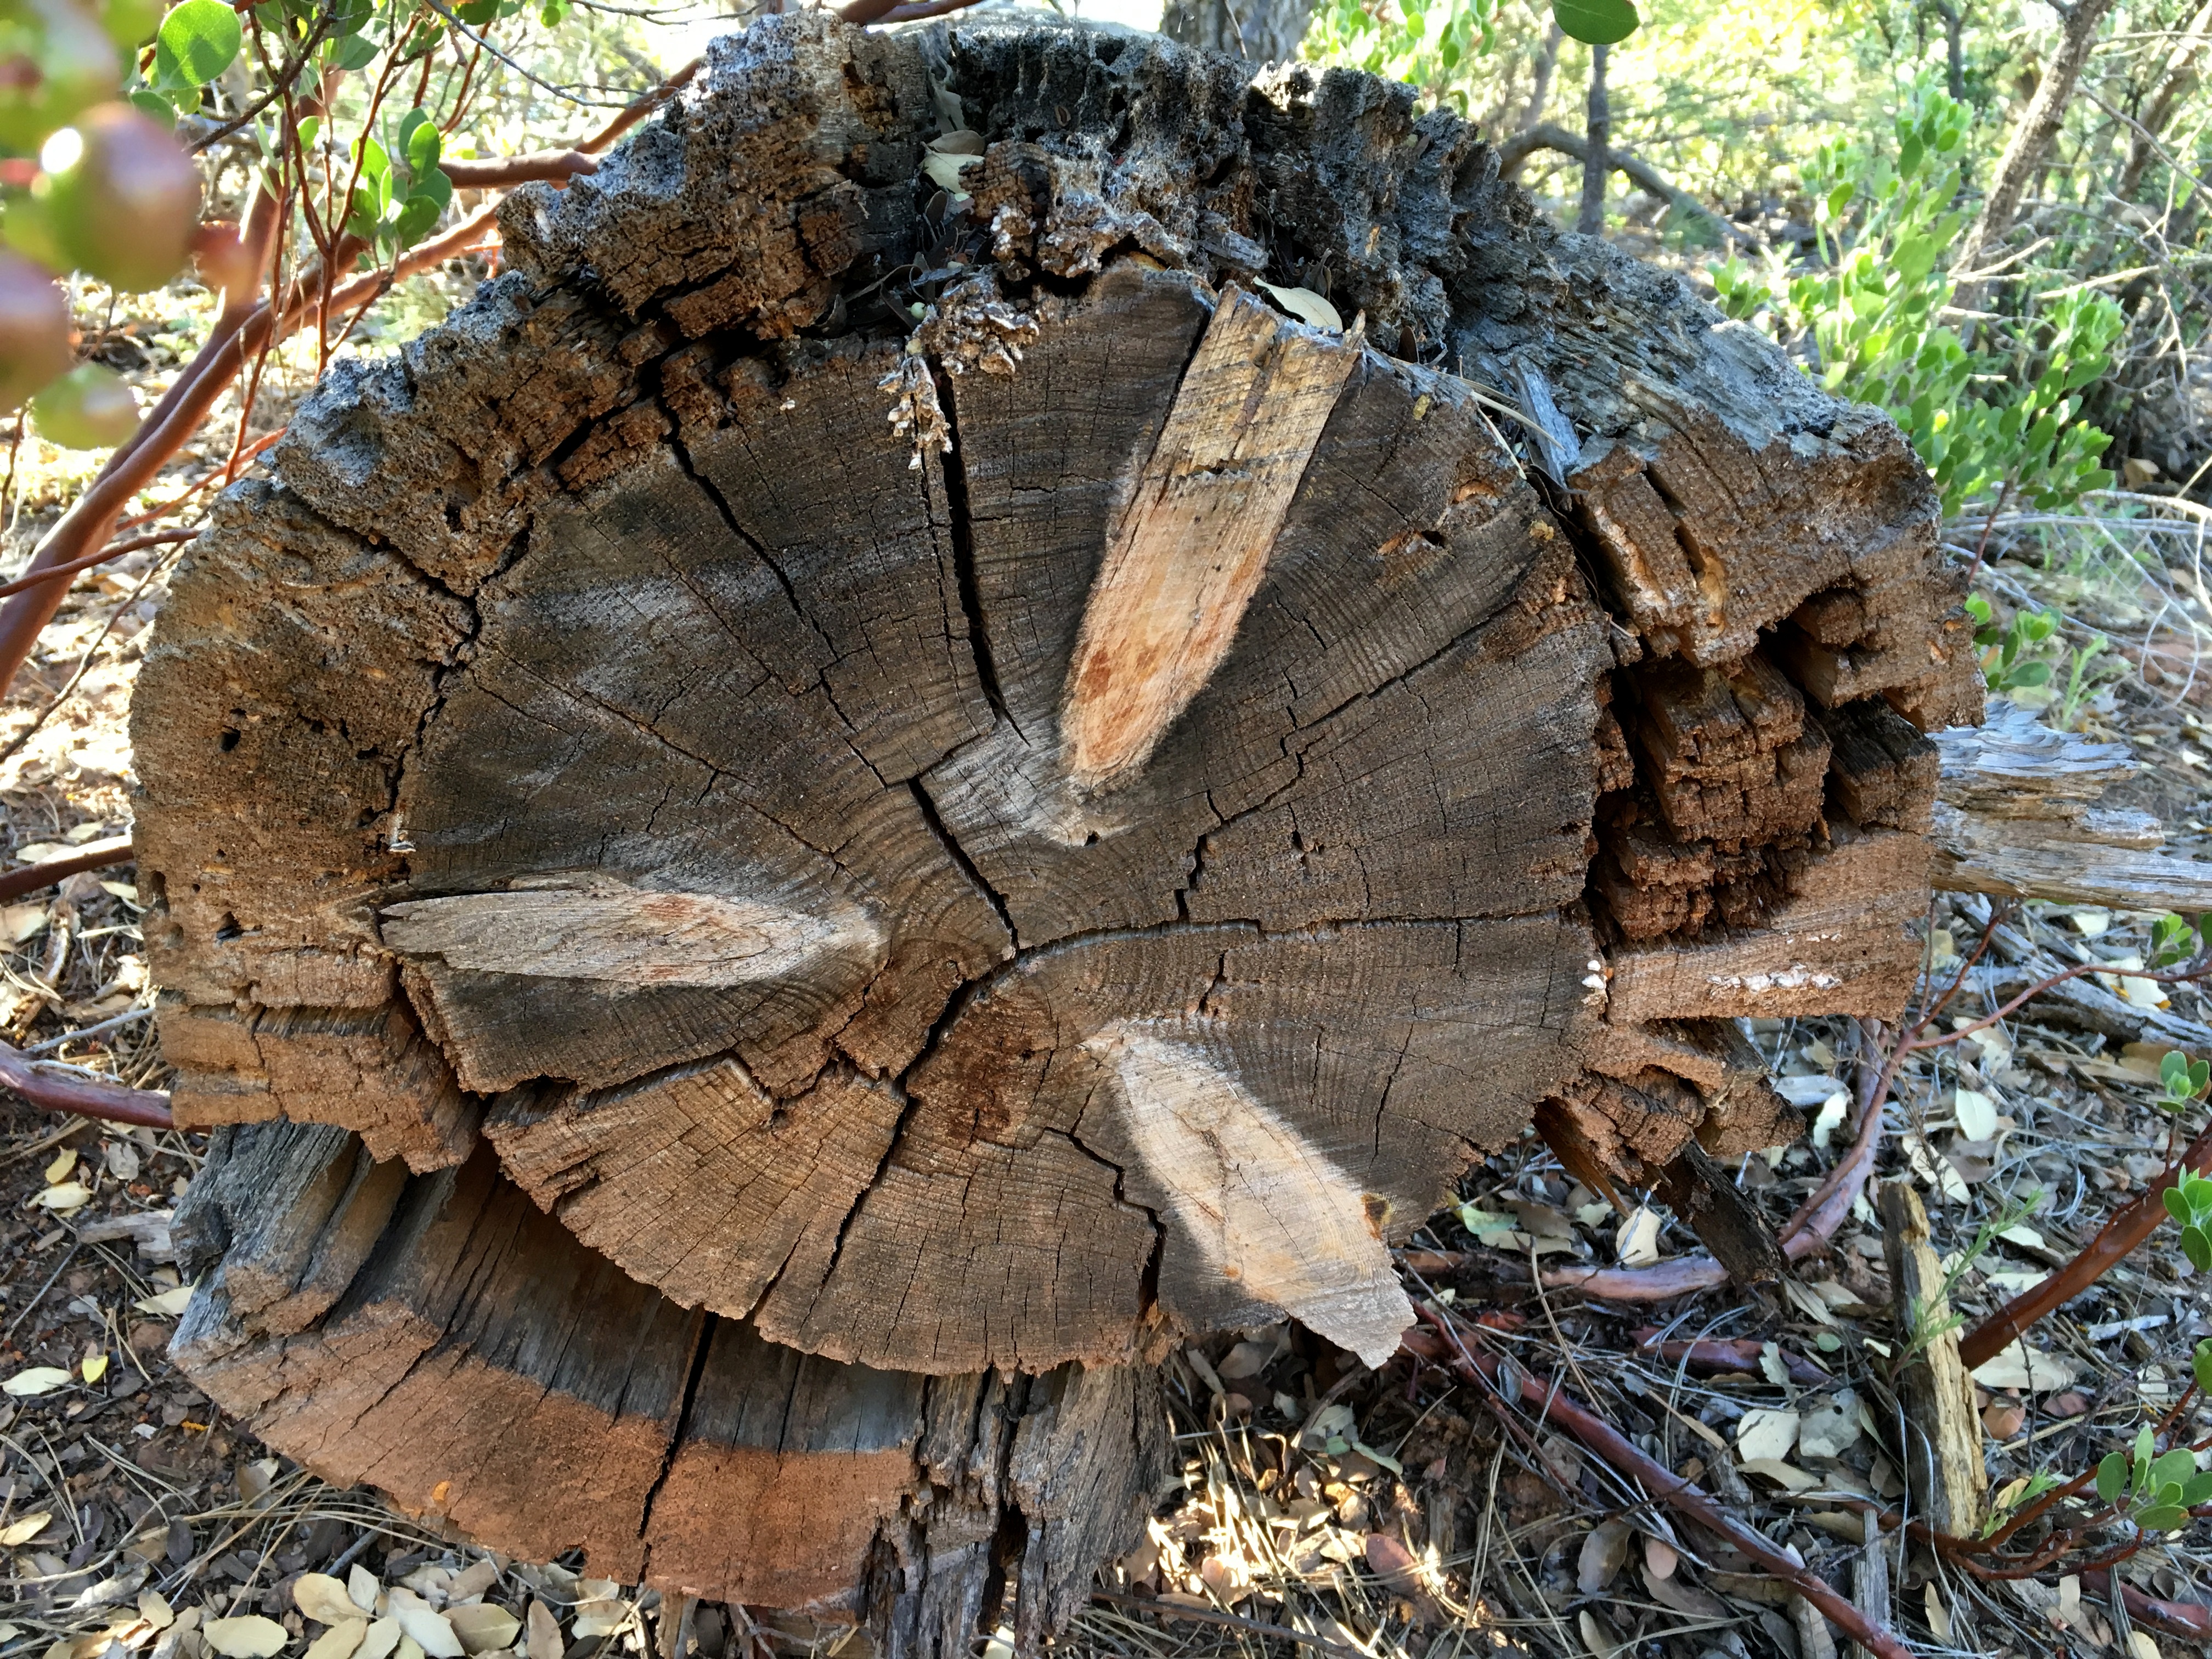
tree, nature, forest, plant, wood, leaf, trunk, autumn, soil, botany, geology, woodland, tree stump, woody plant